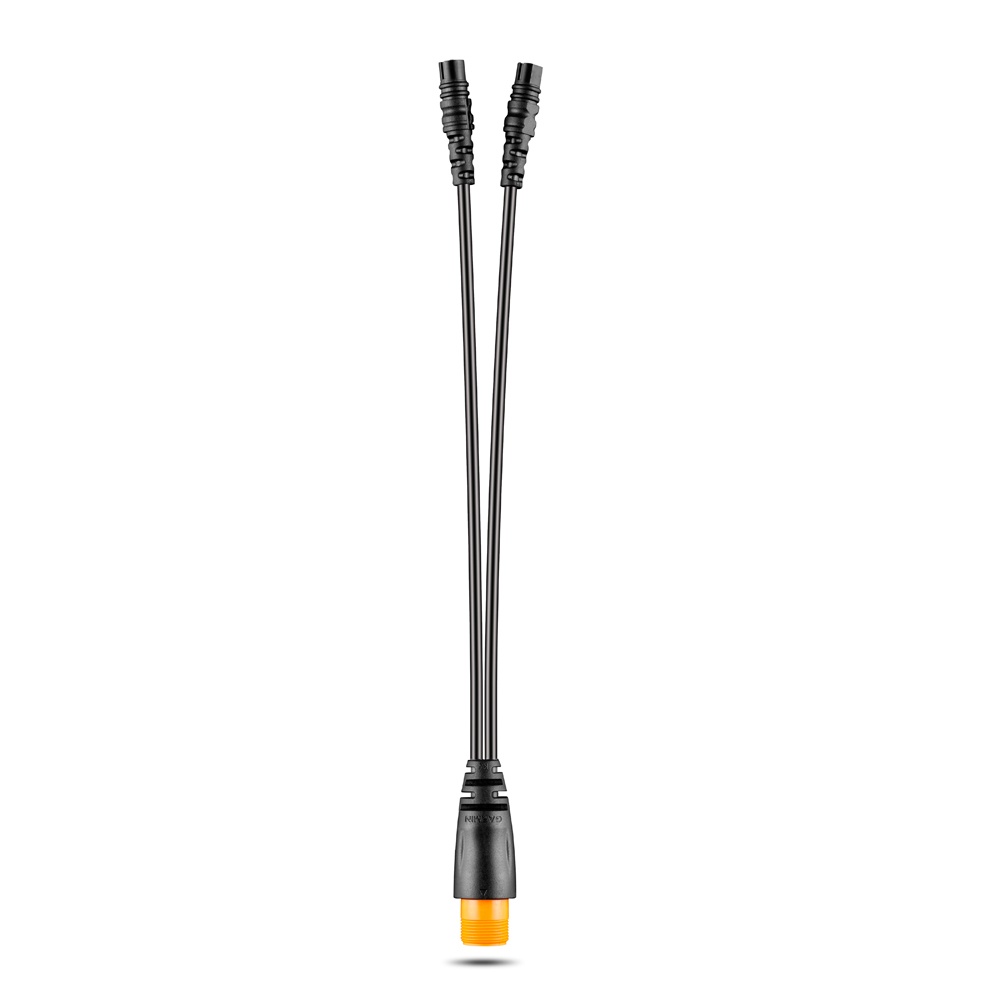
Garmin 12-Pin To Dual 4-Pin Transducer Y-Cable [010-12234-05]
12-Pin To Dual 4-Pin Transducer Y-Cable Use this adapter cable when connecting a compatible 12-pin transducer to a compatible 4-pin Garmin device. WARNING: This product can expose you to chemicals which are known to the State of California to cause cancer, birth defects or other reproductive harm. For more information go to P65Warnings.ca.gov . Specifications: Type: Adapters Box Dimensions: 1"H x 5"W x 5"L WT: 0.1 lbs UPC: 753759133603
Brand: Garmin
Category: Electronics > Electronics Accessories > Cables > System & Power Cables